Tobu 8000 series

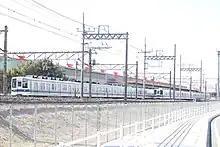
Two 8000 series sets awaiting cutting up at Kita-Tatebayashi in Gunma Prefecture in March 2014

The fleet changes from 2005, when withdrawals commenced, are shown below. (Including 800/850 series 3-car sets)